Duke of Zhou

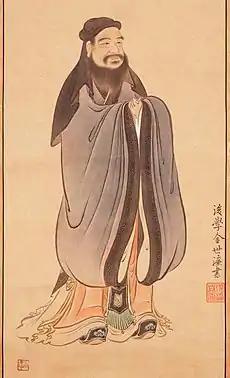
Painting of the Duke of Zhou by Kanō Sansetsu.

His personal name was Dan. He was the fourth son of King Wen of Zhou and Queen Tai Si. His eldest brother Bo Yikao predeceased their father (supposedly a victim of cannibalism); the second-eldest defeated the Shang dynasty at the Battle of Muye around 1046 BC, ascending the throne as King Wu. King Wu distributed many fiefs to his relatives and followers and Dan charged with securing the former Shang capital region near present-day Luoyang.